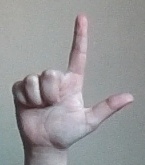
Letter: laam